Angel at the Fence

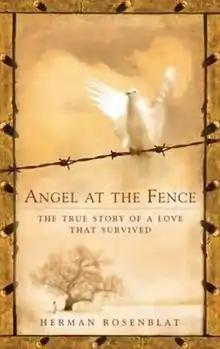

Angel at the Fence: The True Story of a Love That Survived, written by Herman Rosenblat, was a fictitious Holocaust memoir purporting to tell the true story of the author's reunion with, and marriage to, a girl who had passed him food through the barbed-wire fence when he was imprisoned at the Schlieben subcamp of the Buchenwald concentration camp in World War II. The book was scheduled for publication by Berkley Books in February 2009, but its publication was canceled on December 27, 2008, when it was discovered that the book's central events were untrue.